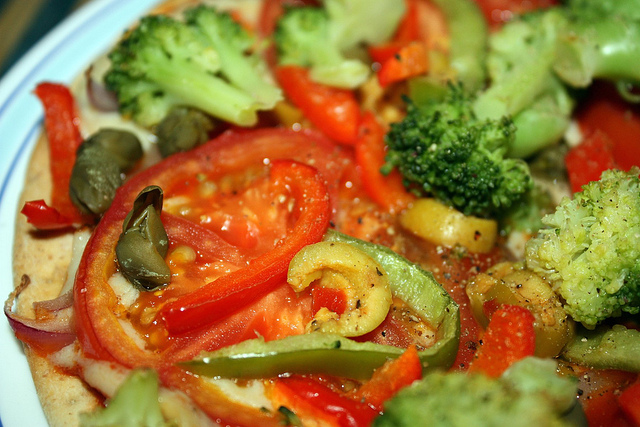
user: Given an image and a question. Answer the question in a short answer. Question: What types of vegetables do you see? Short Answer:
assistant: broccoli